Culture of Honduras

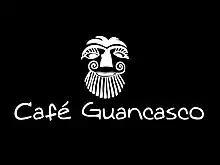
Cafe Guancasco, is one of the best exponents of Honduran pop rock.

Music in Honduras has flourished since pre-Hispanic periods, long before the colony, some of the autochthonous pre-Hispanic instruments are the following: Aerophones, Yaxchilan Mud Frog, Zampoñas, Quenas, Charangos, Drums. After colonization, new musical instruments were created: the snail, flutes, some percussion instruments and the Marimba. Within Creole or folk music we have the following: El Candú, El Pitero, Torito Pinto, Flores de Mimé, El Bananero.